Kaiserstuhl, Aargau

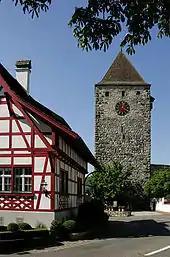
Upper Tower in Kaiserstuhl

Kaiserstuhl has a population of , 18.0% of the population are foreign nationals. Over the last 10 years (1997–2007) the population has changed at a rate of −9.3%. Most of the population speaks German(85.5%), with Albanian being second most common ( 7.1%) and Italian being third ( 2.3%).